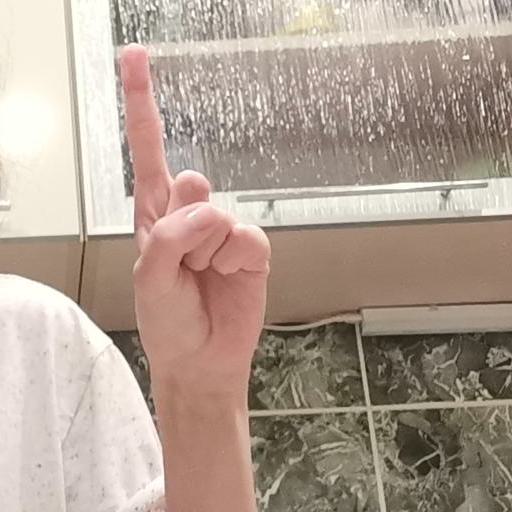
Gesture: one